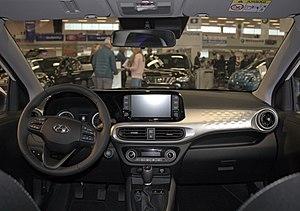
La Hyundai i10 est une automobile du constructeur automobile coréen Hyundai produite depuis 2008. C'est une citadine 5 portes, elle a remplacé la Hyundai Atos Prime en 2008 sur le marché européen ; mais pas en Inde, où l'Atos Prime, appelée Santro, continue à être produite et coûte moins cher.